Charles Juillard

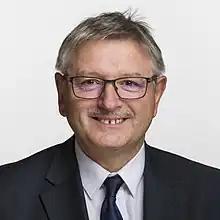

Charles Juillard (born 17 December 1962) is a Swiss politician who is a member of the Council of States of Switzerland.